Canton of Bern

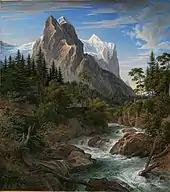
Wetterhorn, painting by Joseph Anton Koch, 1824

The Bernese Oberland constitute the north side of the Bernese Alps and the west side of the Urner Alps within the canton of Bern. The highest mountain in the Bernese Alps is the Finsteraarhorn at , but the best known mountains are Eiger, Mönch, and Jungfrau.